Catherine Howard, Countess of Suffolk

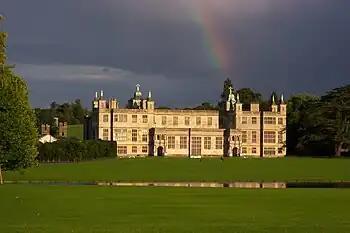
Satirists alleged that Spanish diplomatic gifts funded the building of Audley End

Early in her life, Catherine married Richard Rich, son of Robert Rich, 2nd Baron Rich, and grandson of Richard Rich, 1st Baron Rich. After his death in 1580, she married Sir Thomas Howard, who, twenty years later, was named the Earl of Suffolk.